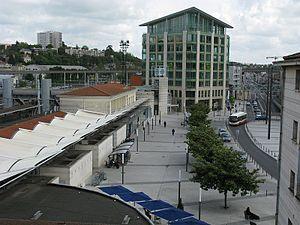
La Gare de Poitiers
La ligne de Poitiers à Arçay est une ligne de chemin de fer française longue de 62,6 km située dans le département de la Vienne, en région Nouvelle-Aquitaine, en France. Elle se greffe à la ligne de Paris-Austerlitz à Bordeaux-Saint-Jean en gare de Grand-Pont-Preuilly et aboutit sur la ligne des Sables-d'Olonne à Tours quelques centaines de mètres en amont de la gare d'Arçay.
La gare de Poitiers est une gare ferroviaire française de la ligne de Paris-Austerlitz à Bordeaux-Saint-Jean, située dans le centre de la ville de Poitiers, dans le département de la Vienne, en région Nouvelle-Aquitaine.